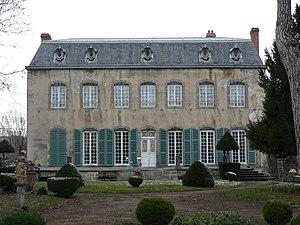
Château de Portabéraud (Mozac, 63, France).
Mozac est une commune française, située dans le département du Puy-de-Dôme en région d'Auvergne-Rhône-Alpes. Elle fait partie de l'aire urbaine de Clermont-Ferrand. Avec 3 878 habitants, elle est la quatrième commune la plus peuplée de la communauté d'agglomération Riom Limagne et Volcans qui regroupe trente-et-une communes, soit plus de 66 000 habitants.
Cet article recense une partie des monuments historiques du Puy-de-Dôme, en France.